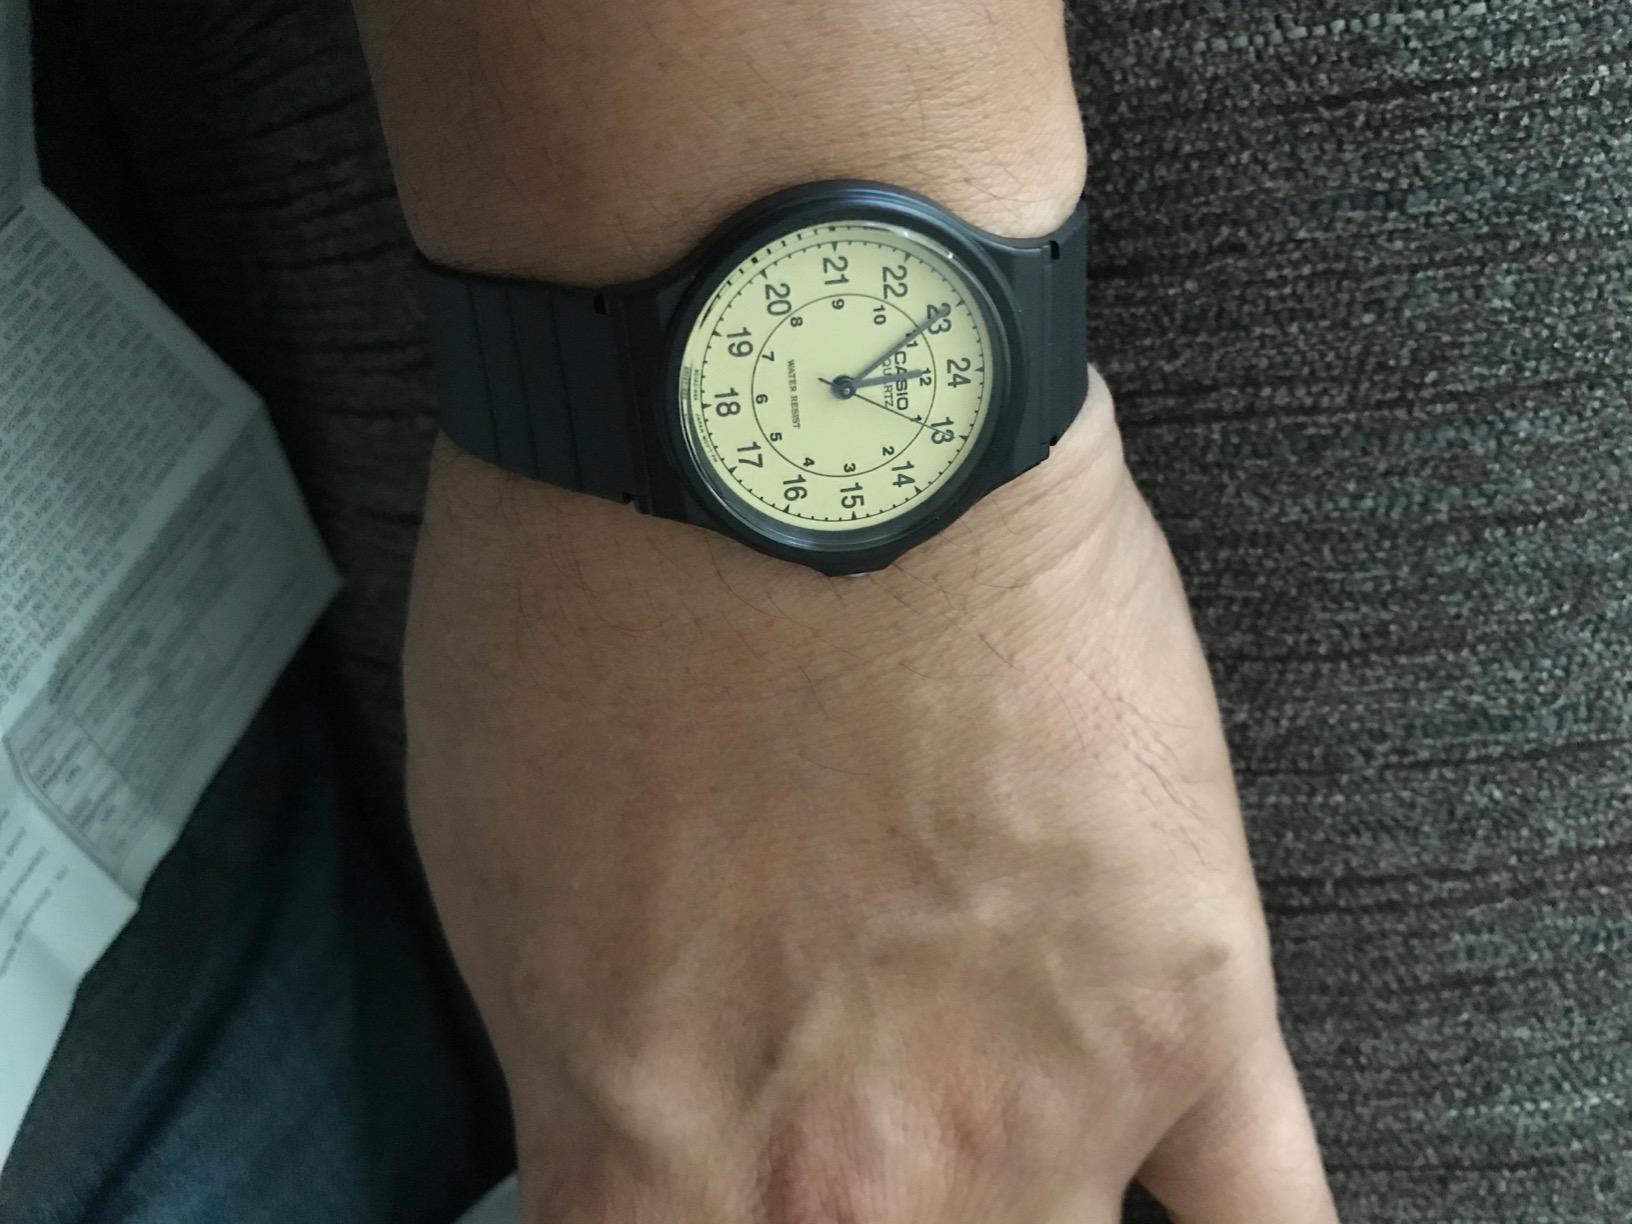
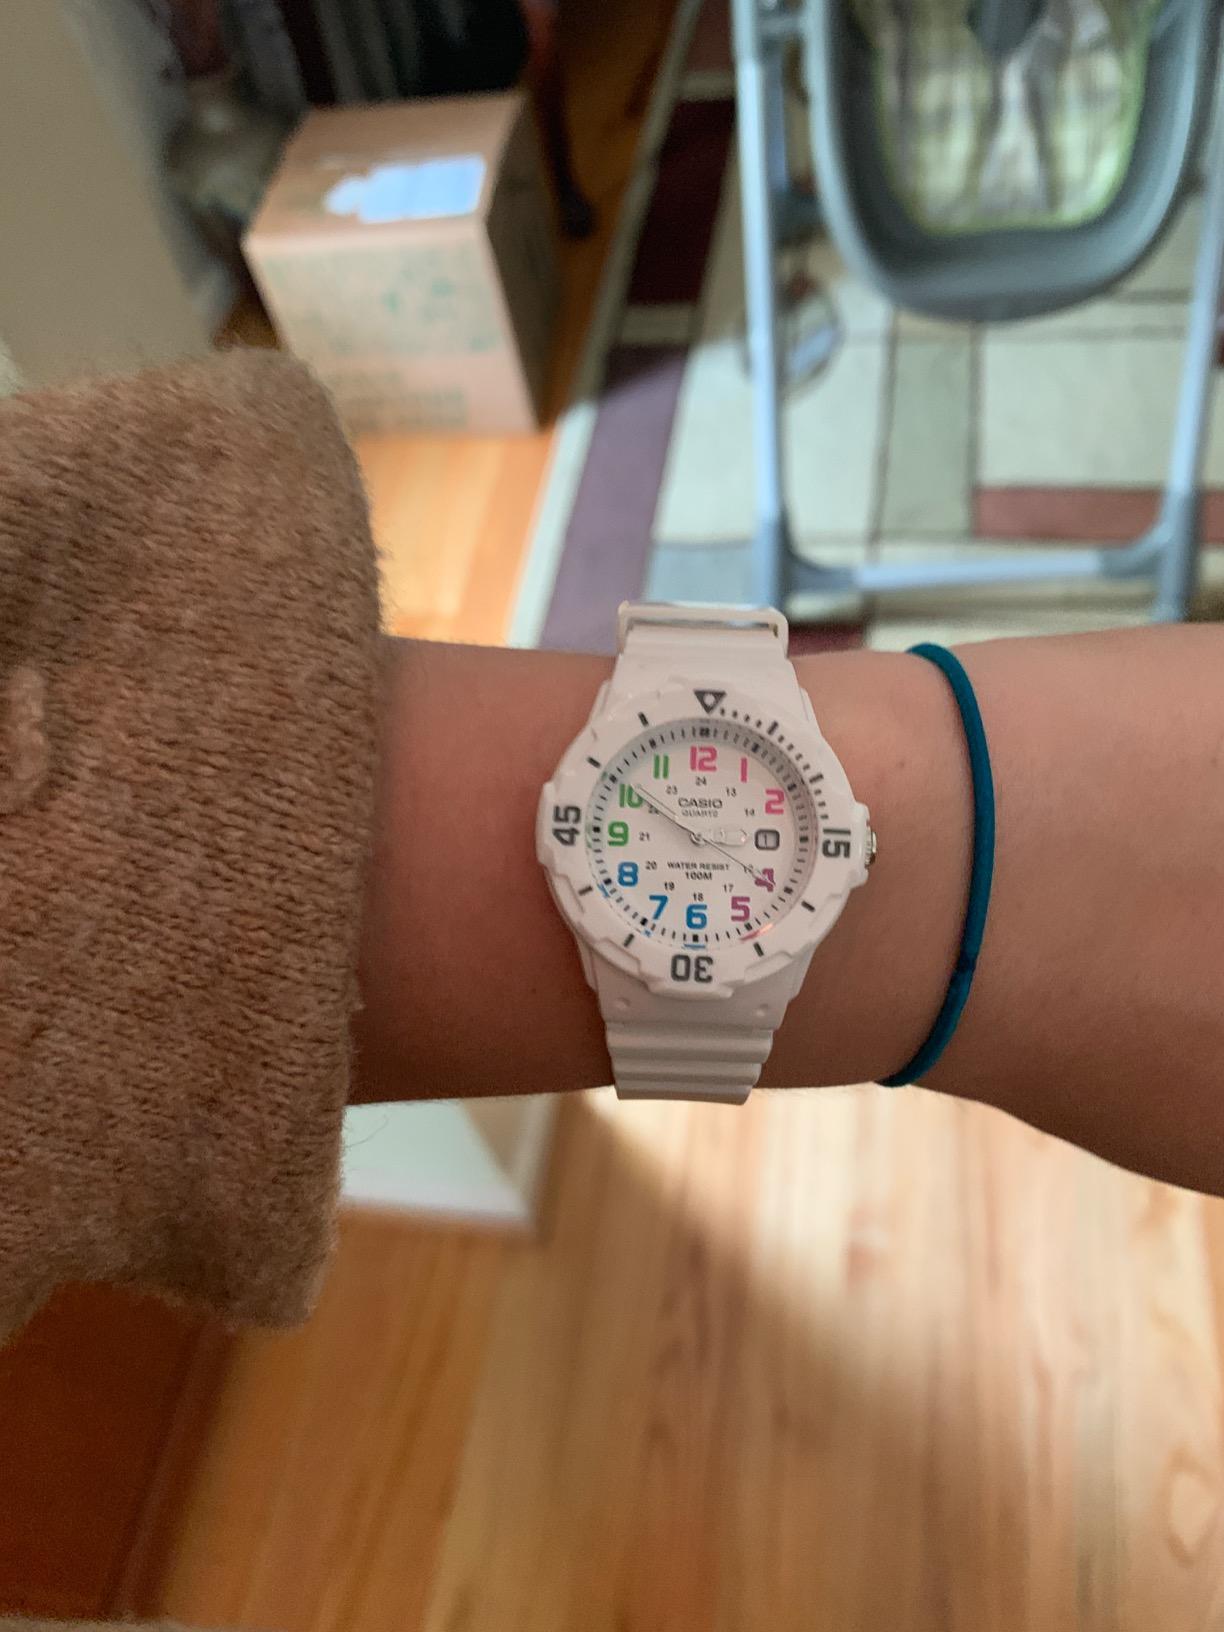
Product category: accessories_watch
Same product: no